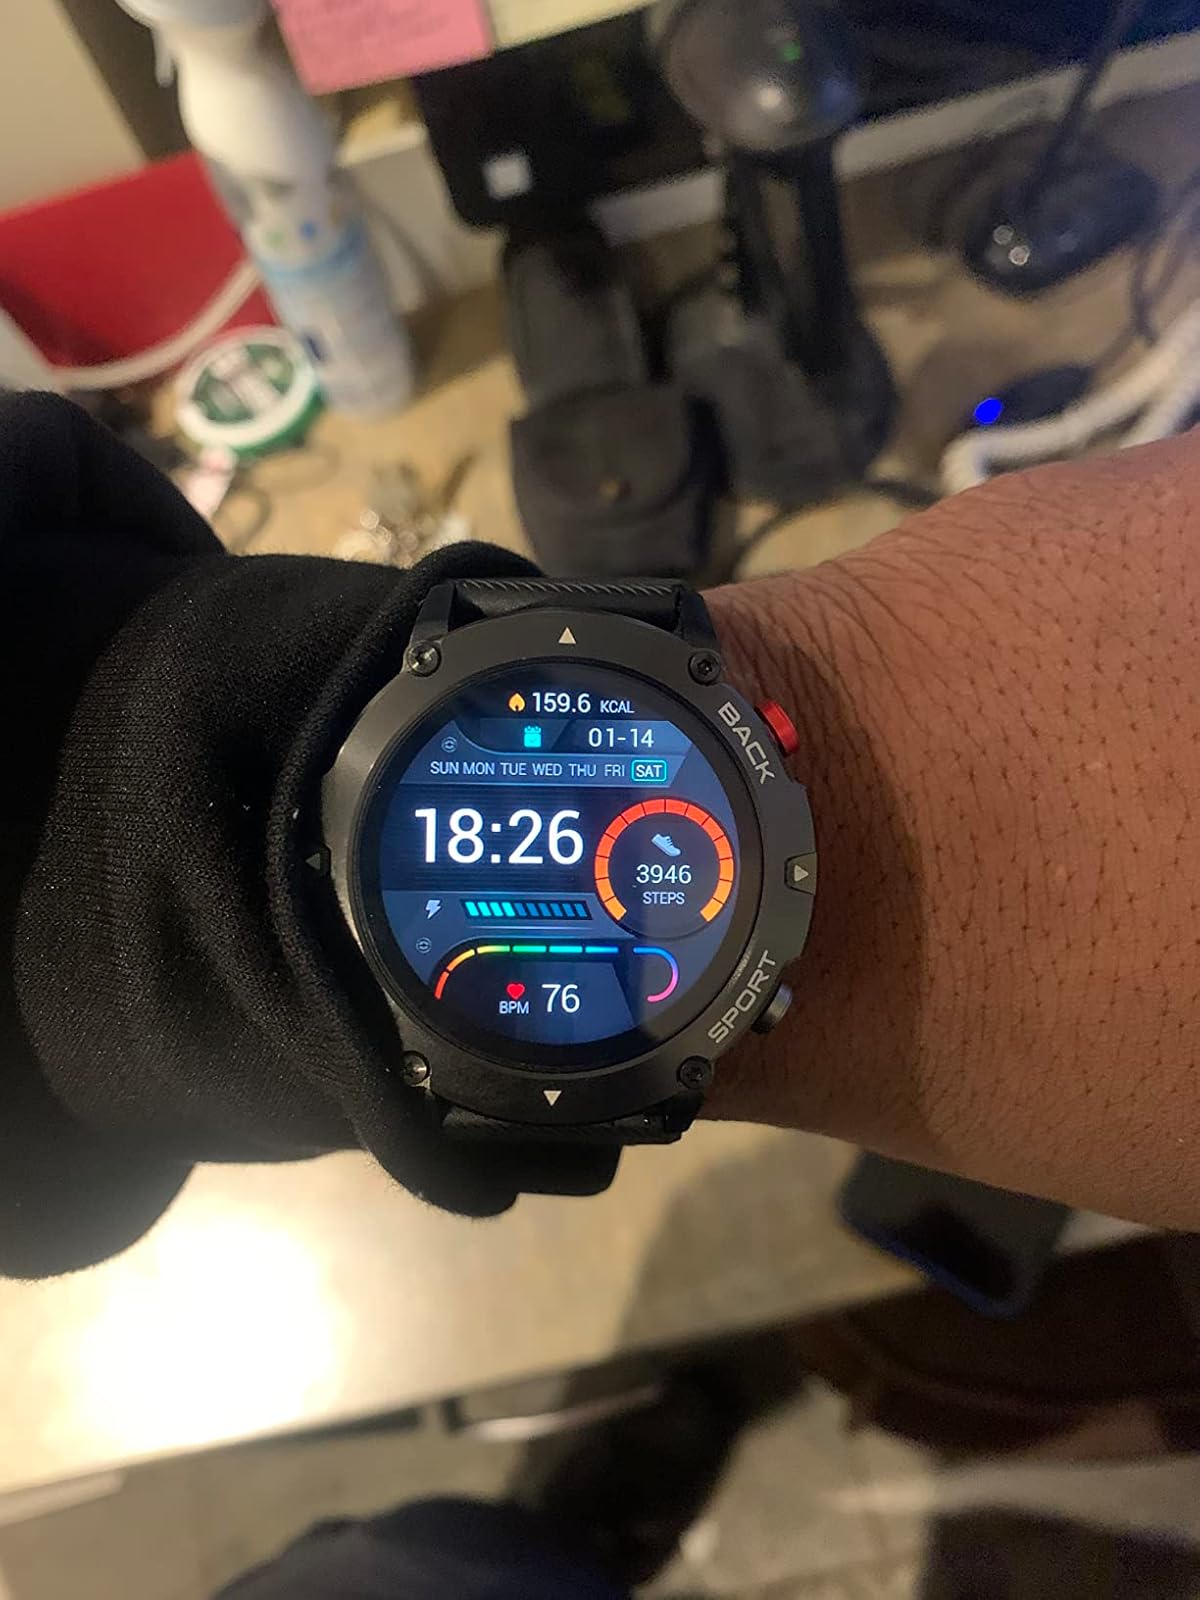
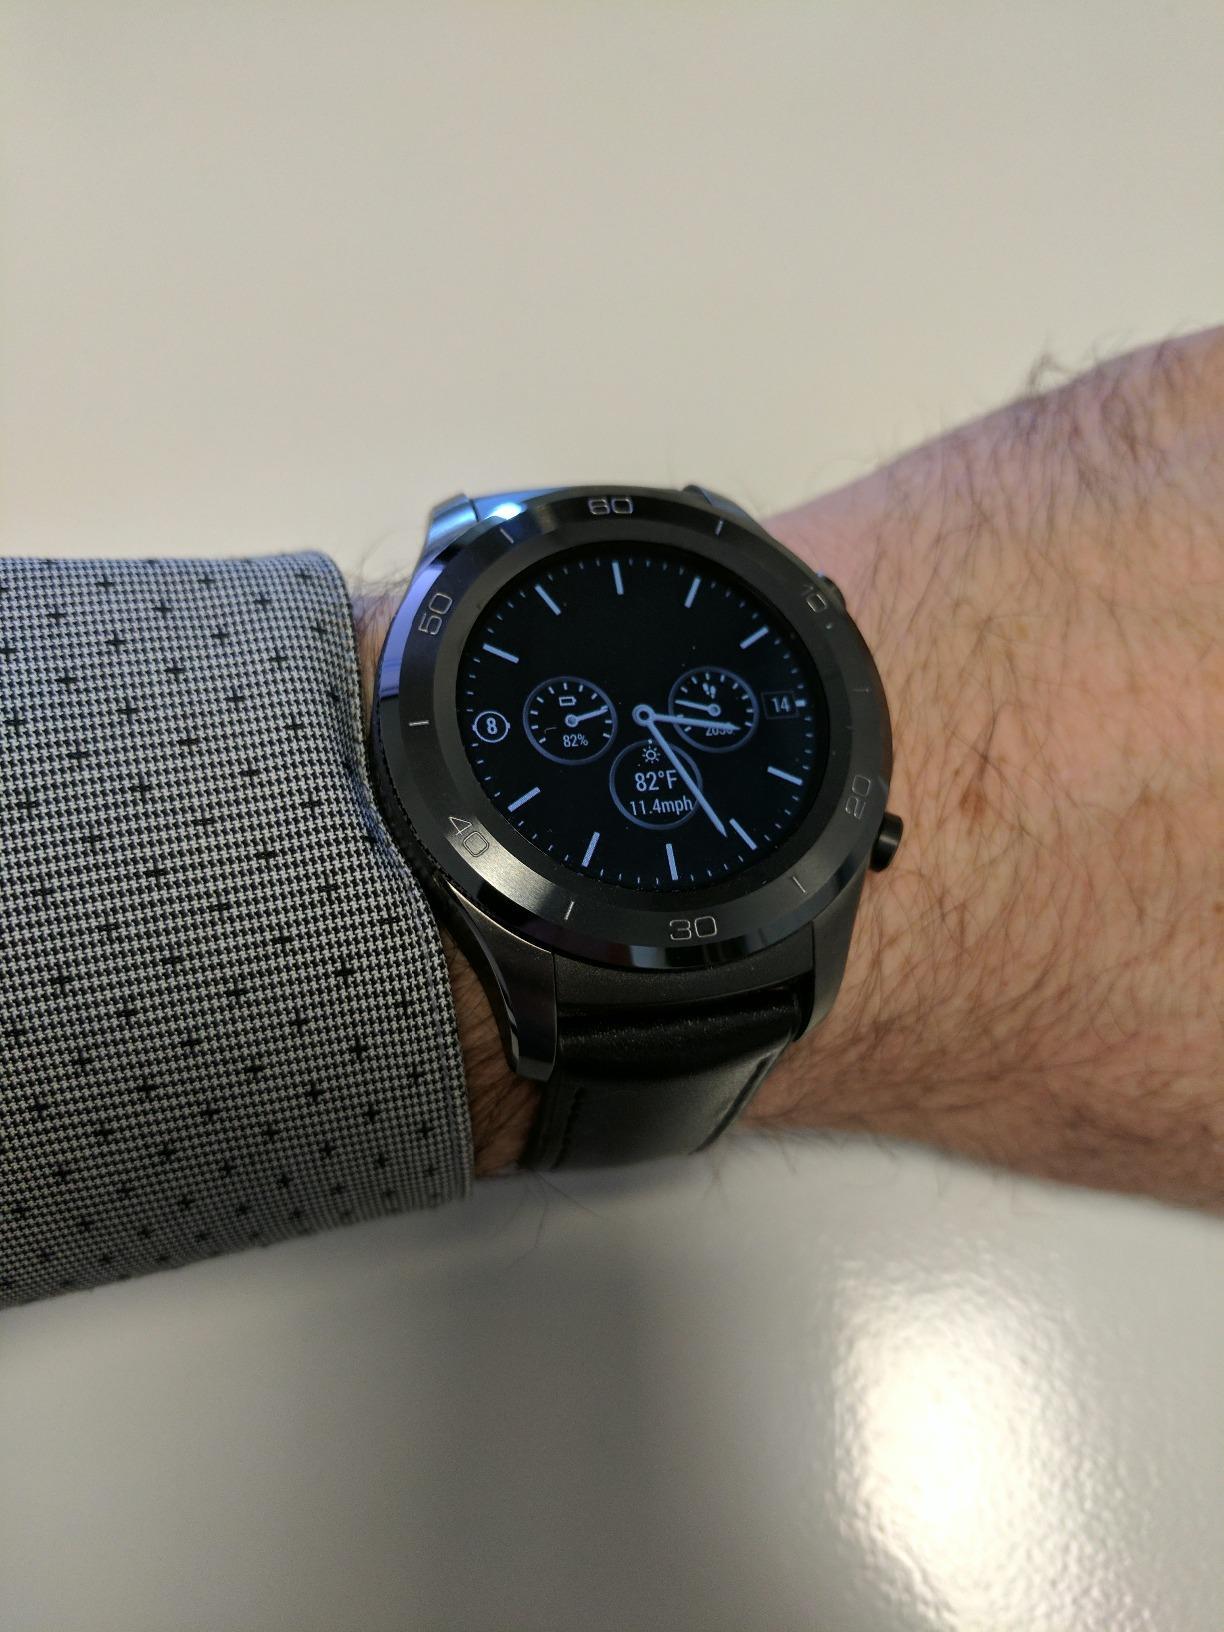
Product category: smartwatch
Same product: no